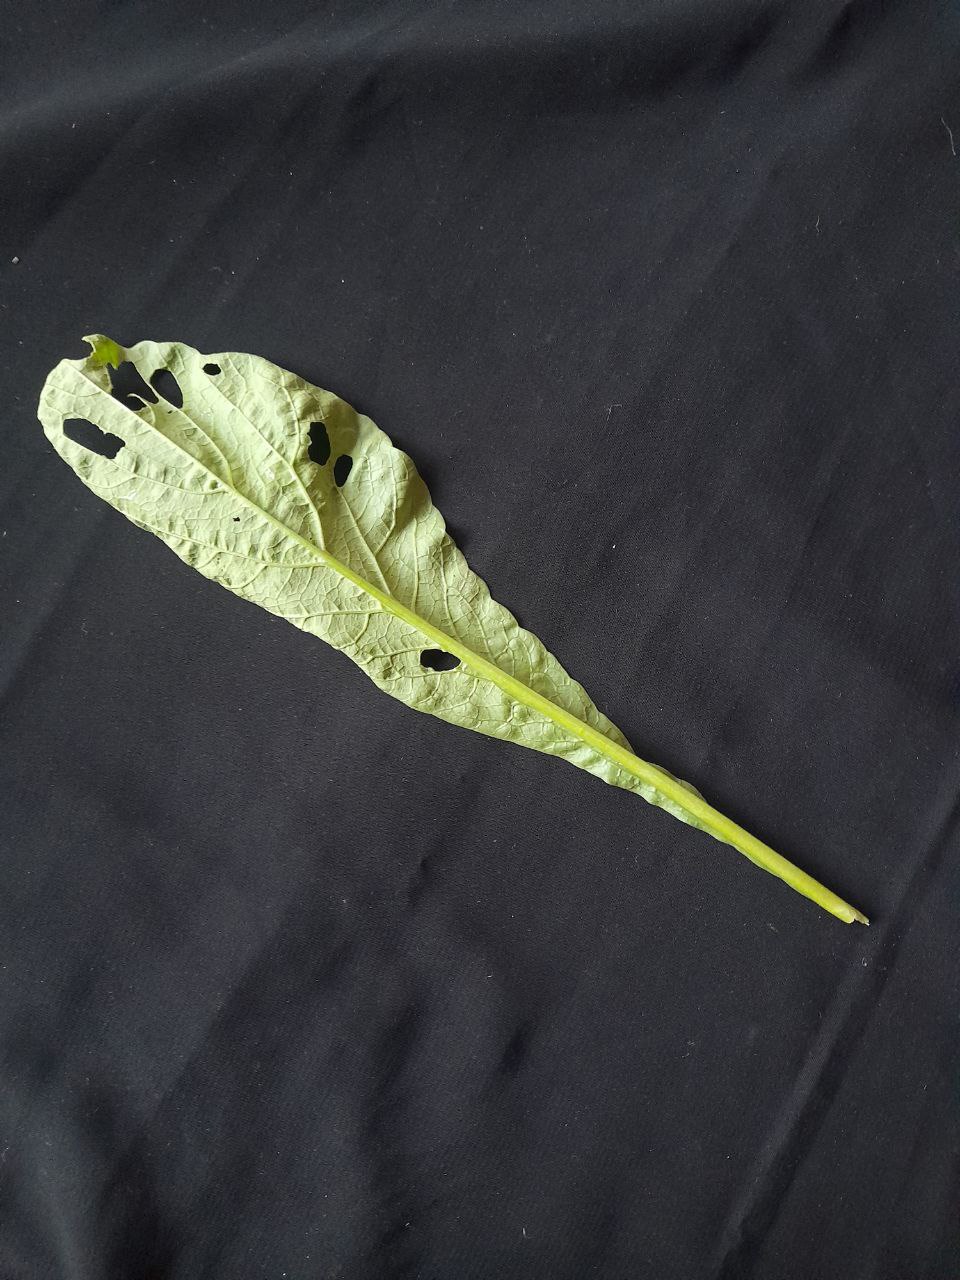
Label: flea beetle